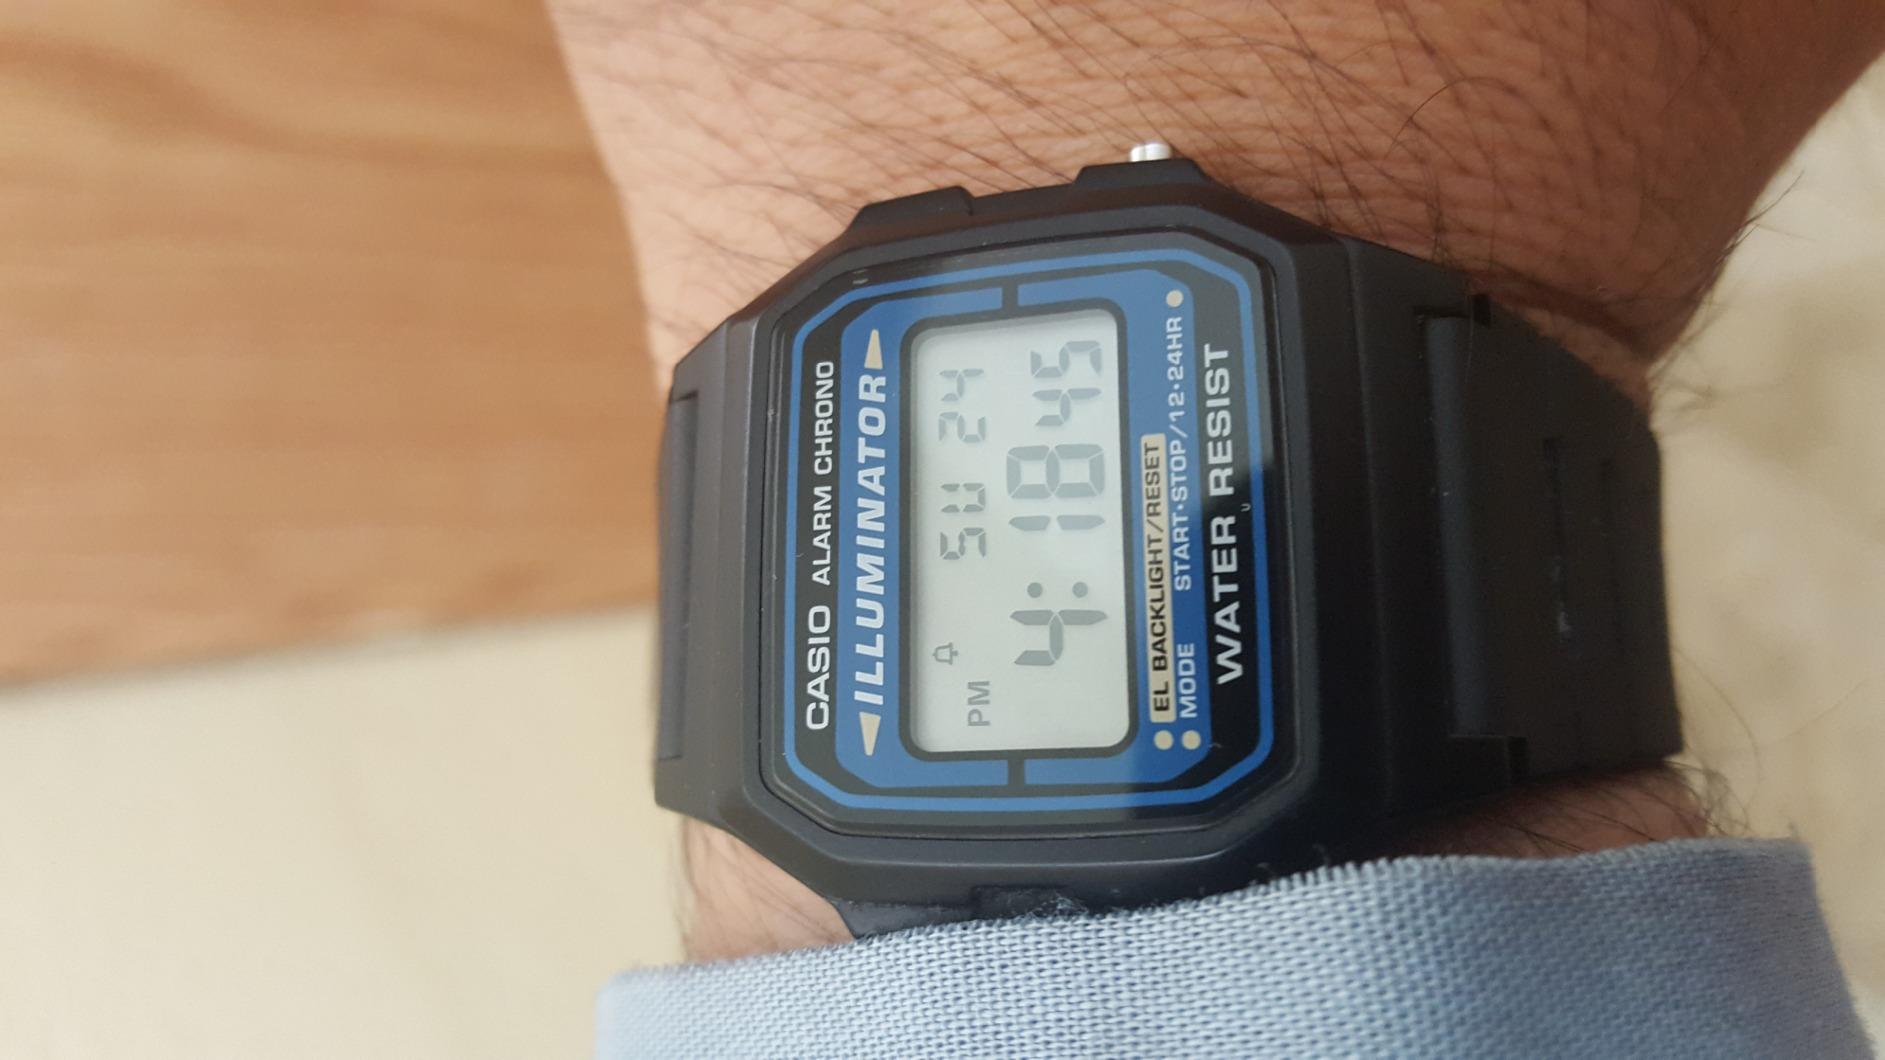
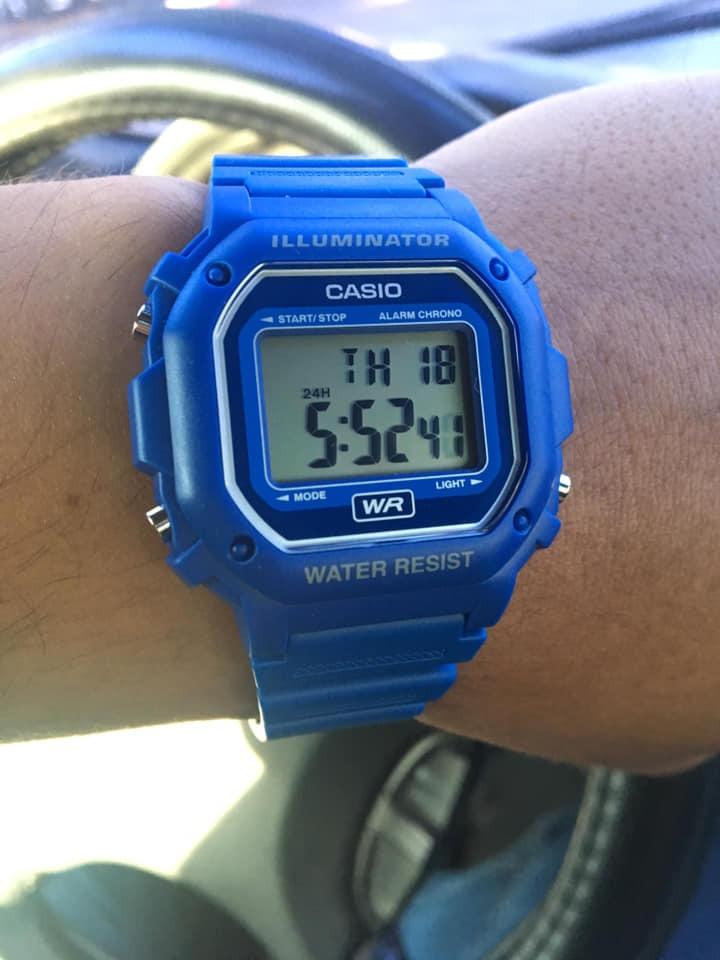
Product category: accessories_watch
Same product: no